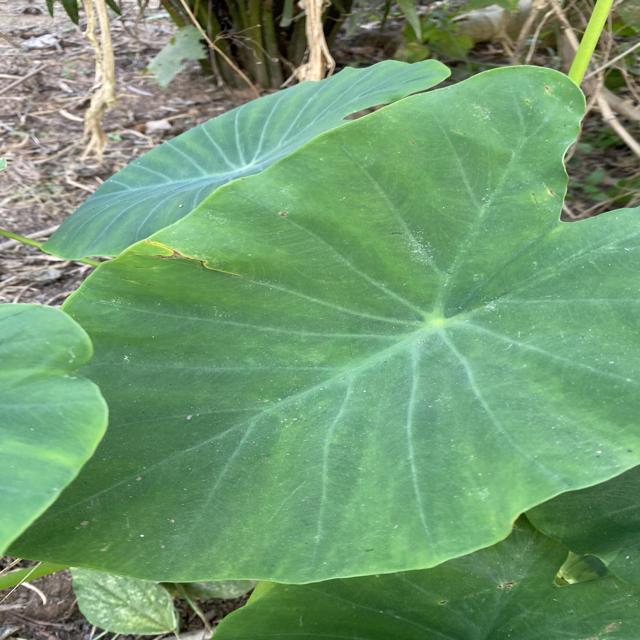
Label: Early_Blight